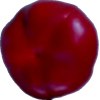
Label: red_pepper